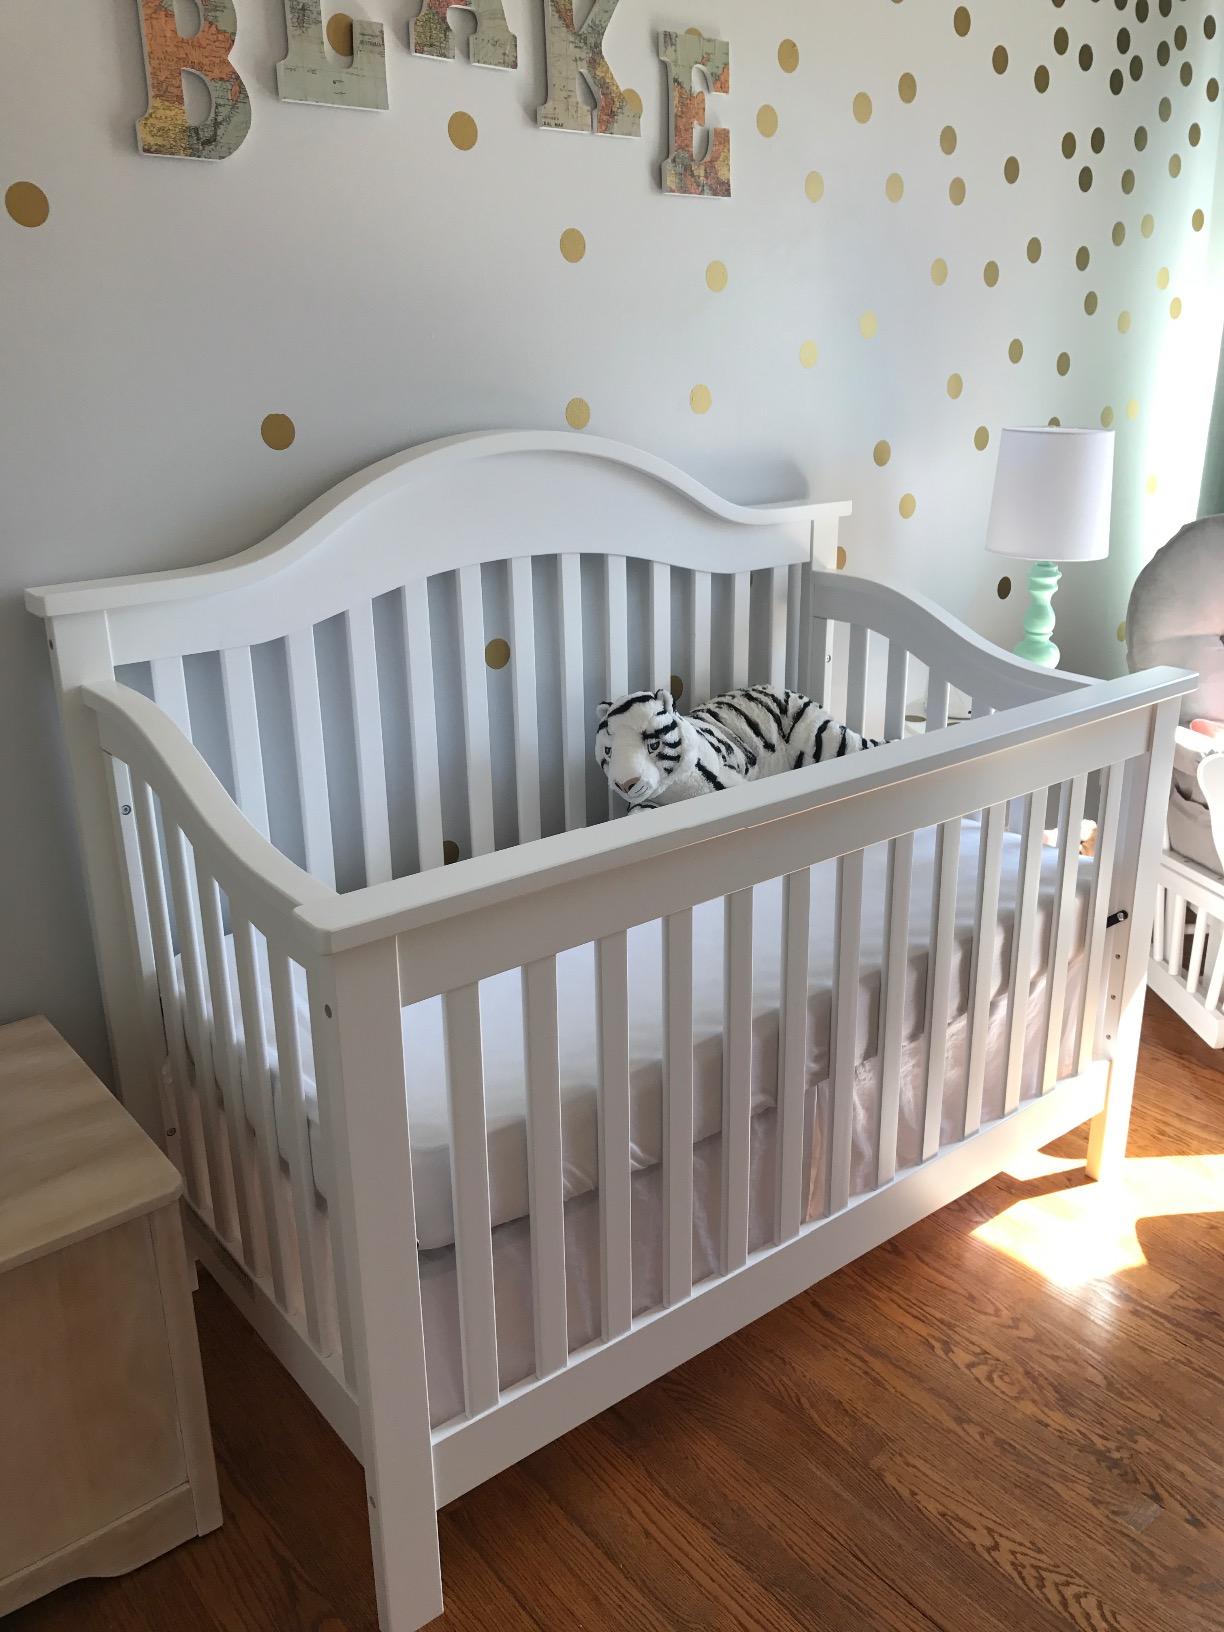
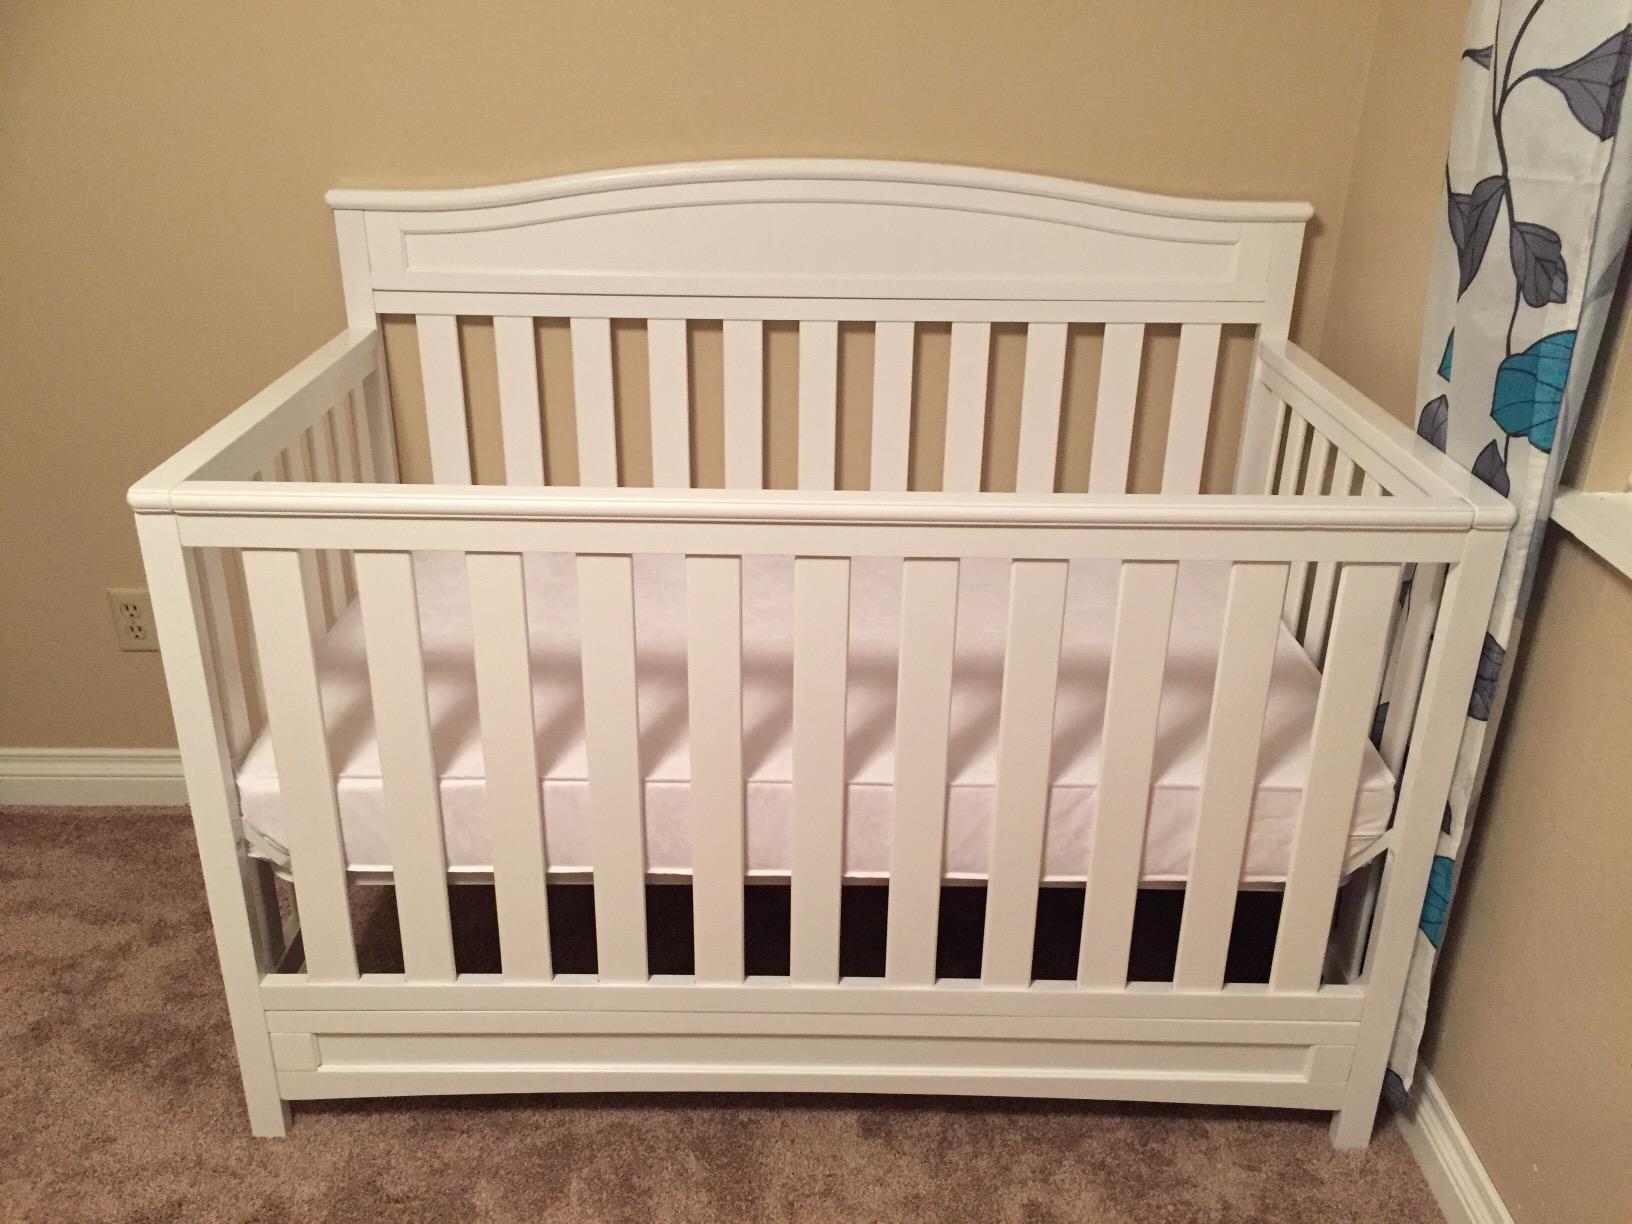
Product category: products_crib
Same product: no